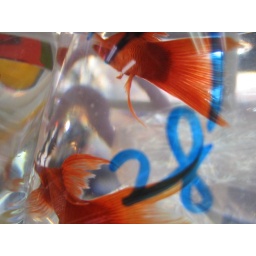
fish in a bag